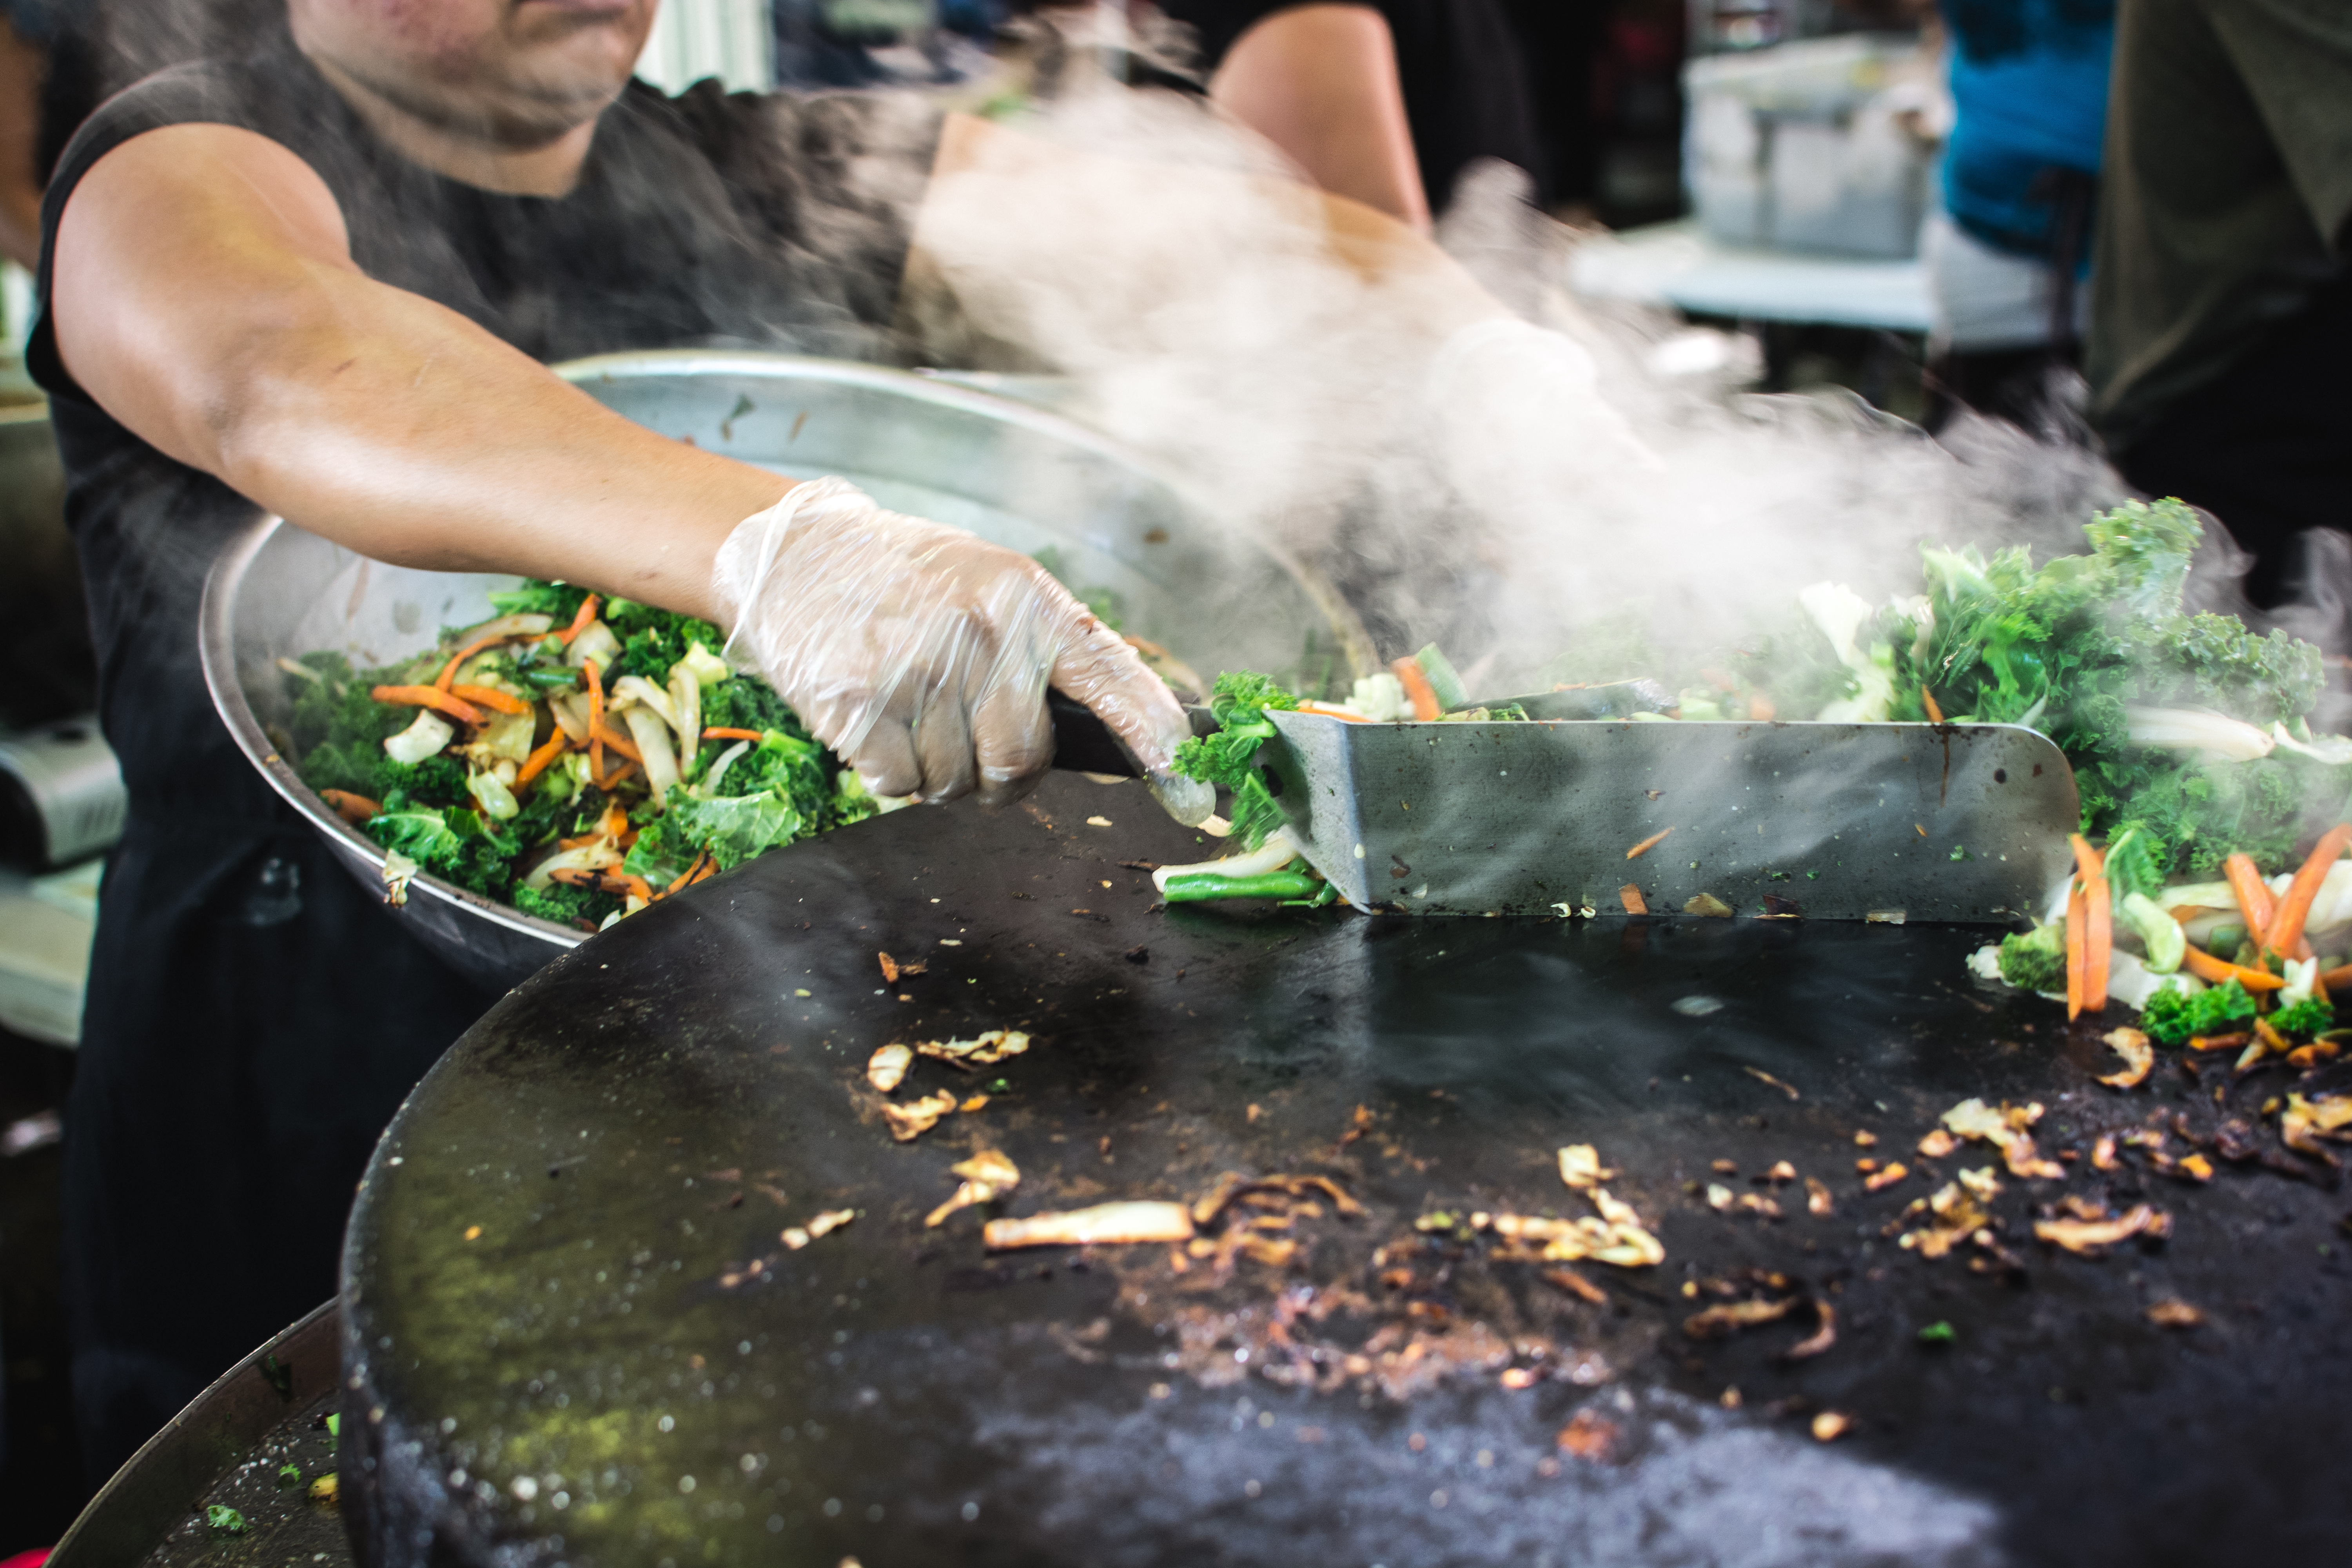
food, cooking, cuisine, wok, dish, smoke, cookware and bakeware, street food